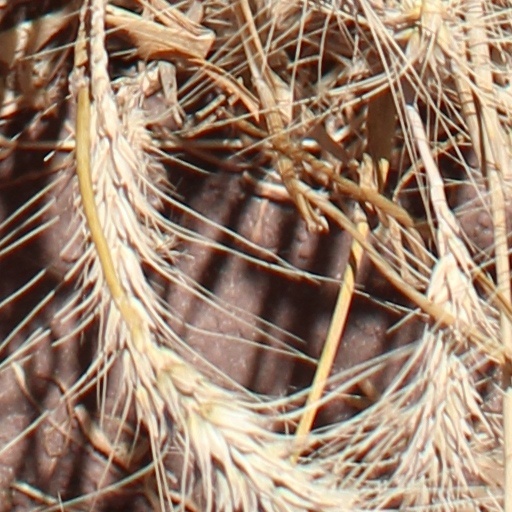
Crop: wheat